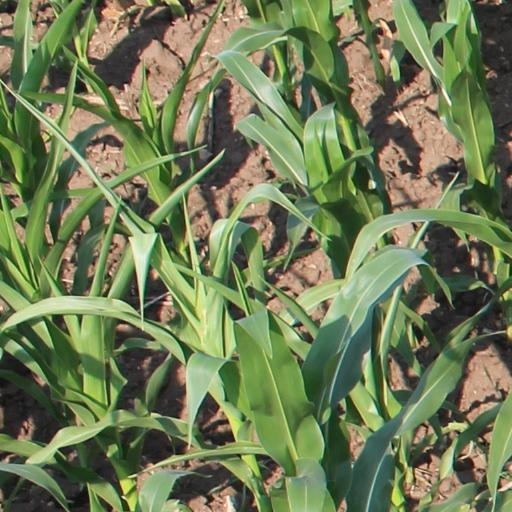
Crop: maize; corn